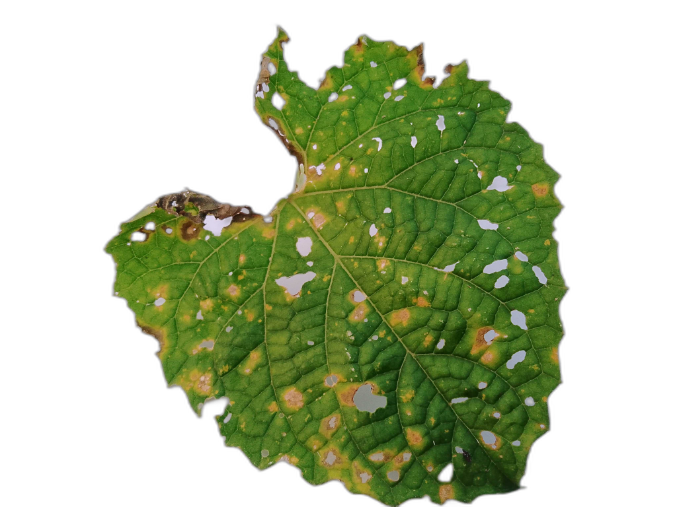
Crop: Zucchini
Label: Xanthomonas_Leaf_Spot